Stegocephali

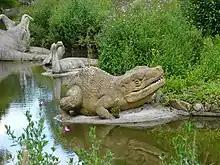
Typical 19th-century depiction of a primitive stegocephalian, based on modern anurans and fossils now recognised as belonging to mastodonsaurids and "Bromsgroveia"

Originally, the term was used as a systematic unit at the rank of order. The term rose to prominence in American and British science in the 19th century, though the largely equivalent term Labyrinthodontia had been coined 18 years earlier by Hermann Burmeister in reference to the tooth structure. The terms were used interchangeably during the early 20th century, usually divided into three orders. Cope originally spelled the term as "Stegocephali", though A.S. Woodward introduced a popular alternative spelling, "Stegocephalia", in 1898. In their original usage, Stegocephali (and the Labyrinthodontia) are paraphyletic, the name is now used in an informal way to denote the early non-piscine vertebrates, excluding amniotes (the first reptiles and their descendants) and modern lissamphibians.